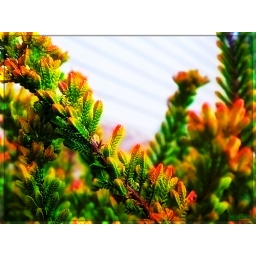
Greenery with a little orange and yellow tossed in for good measure.